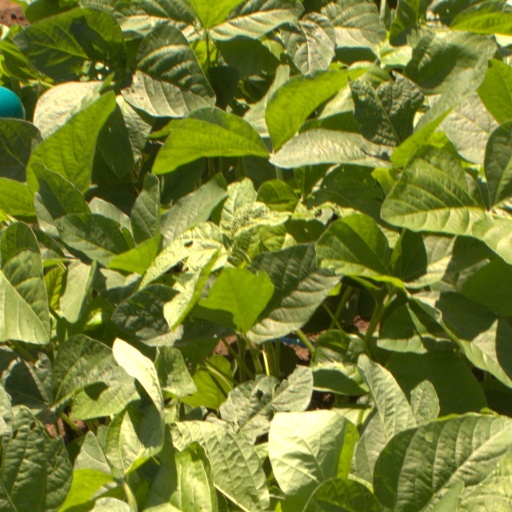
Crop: soybean